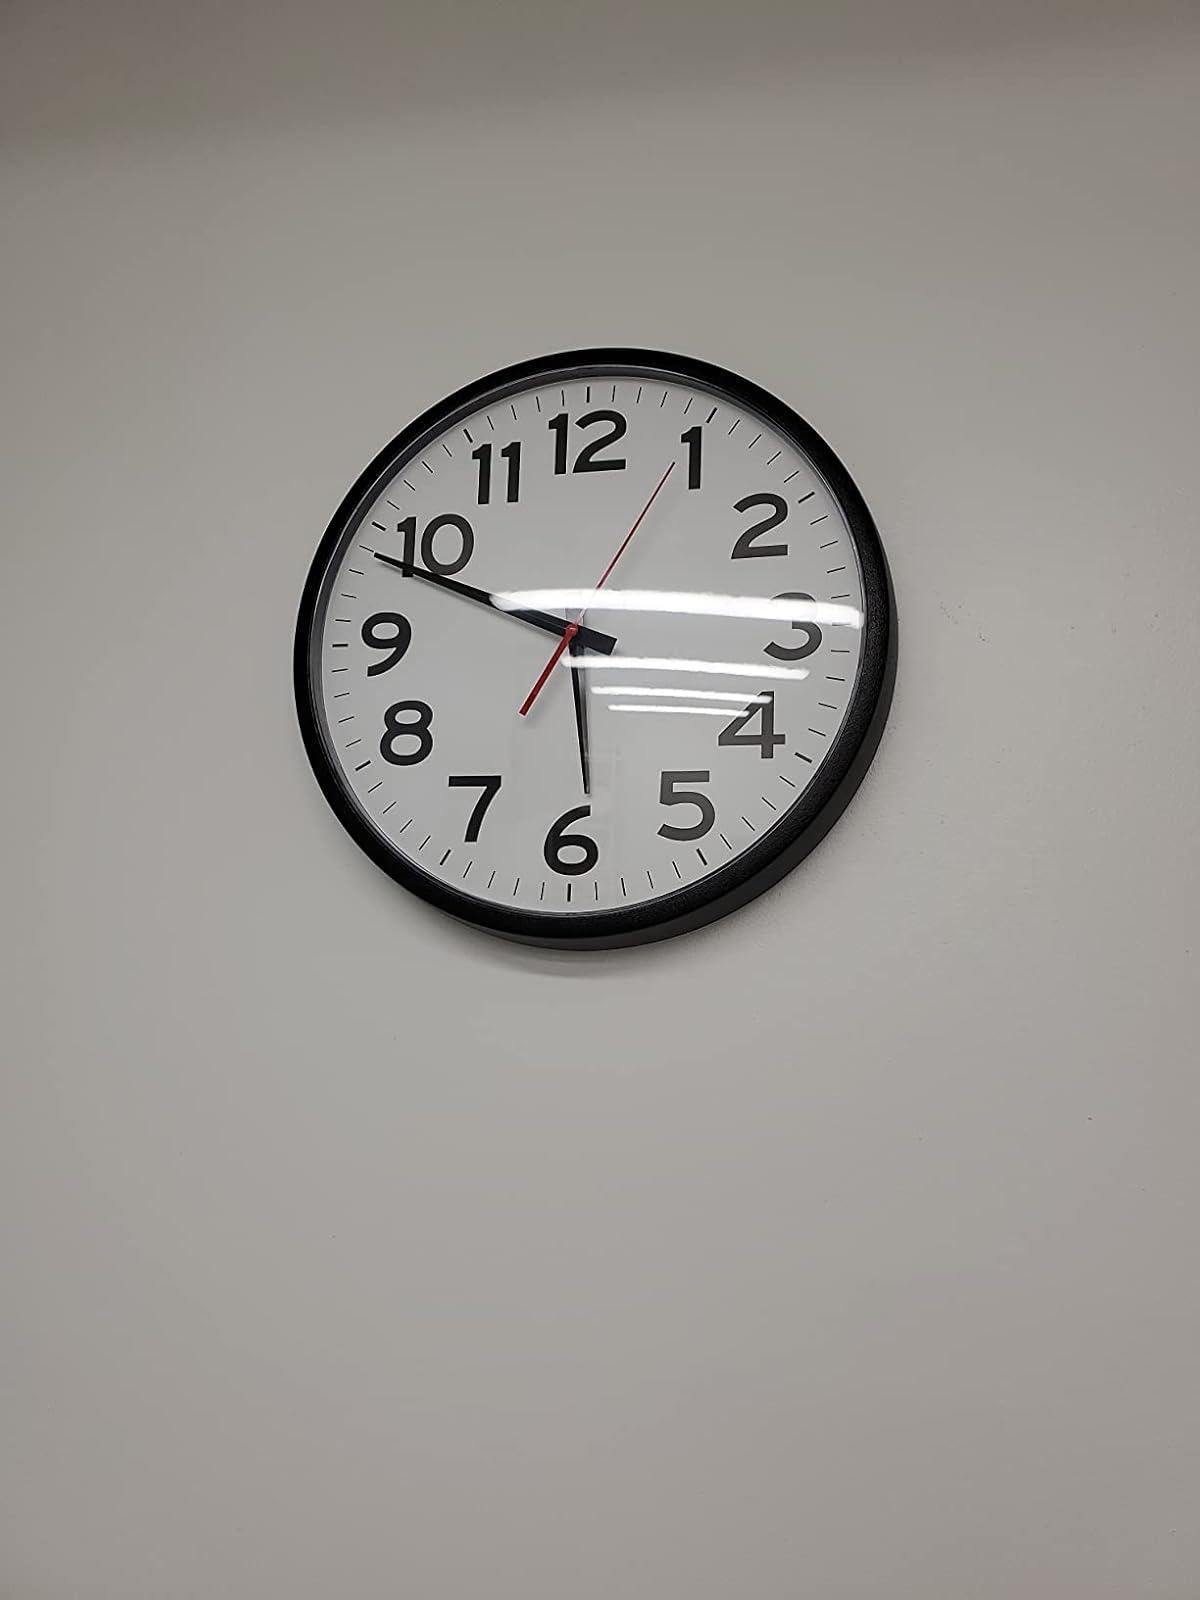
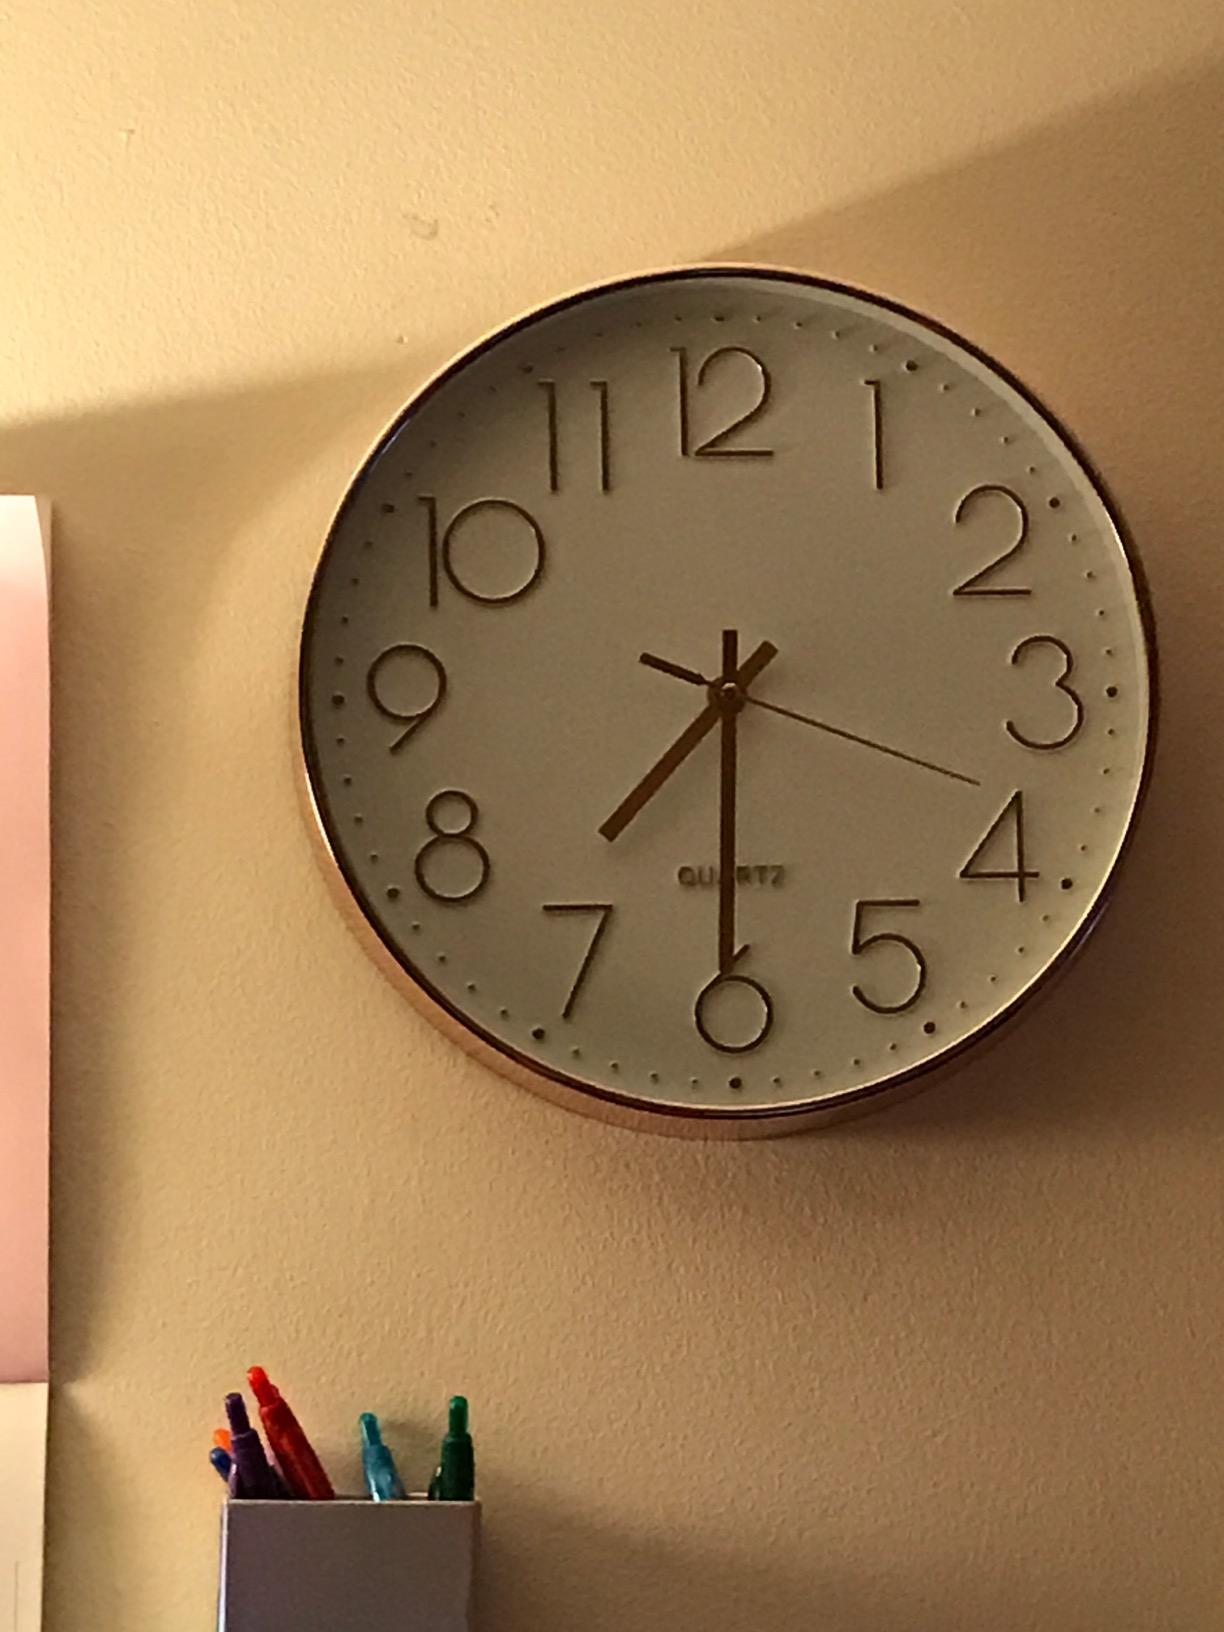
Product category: clock
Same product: no